Bahía Blanca

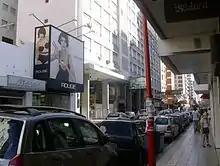
Alsina Street, now pedestrianized

There are several museums in the city which include the Port Museum, the History Museum, the Fine Arts Museum and the Contemporary Arts Museum, these last two ones headed by Betiana Gerardi, where permanent and temporary exhibits take place. Pieces of art from reputed local and Argentine artists belonging to the City patrimony are shown. There are at least two known large oils on canvas by Benito Quinquela Martín, one there—at the Museum—and the other in the mayor's office. Other exhibits do regularly take place at Biblioteca Rivadavia, Chamber of Commerce, Casa de la Cultura and Alliance Française, where frequent "vernissages" are organized on the responsibility of different curators. There are at least two associations of local and regional plastic artists, Asociación de Bahiense de Artistas Plásticos and Asociacion de Artistas del Sur, both of them actively promoting workshops and exhibits throughout the year, also in charge of the organization of multiple cultural activities.